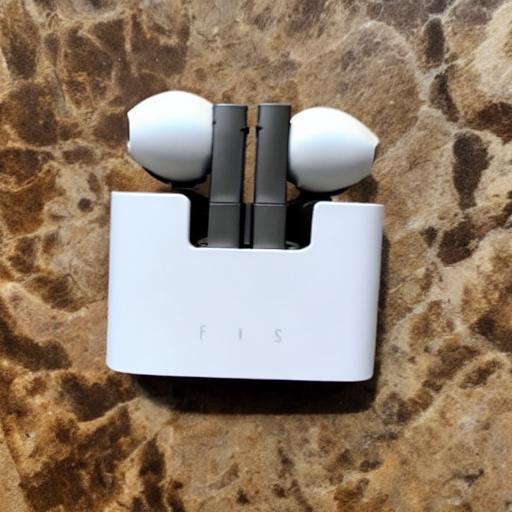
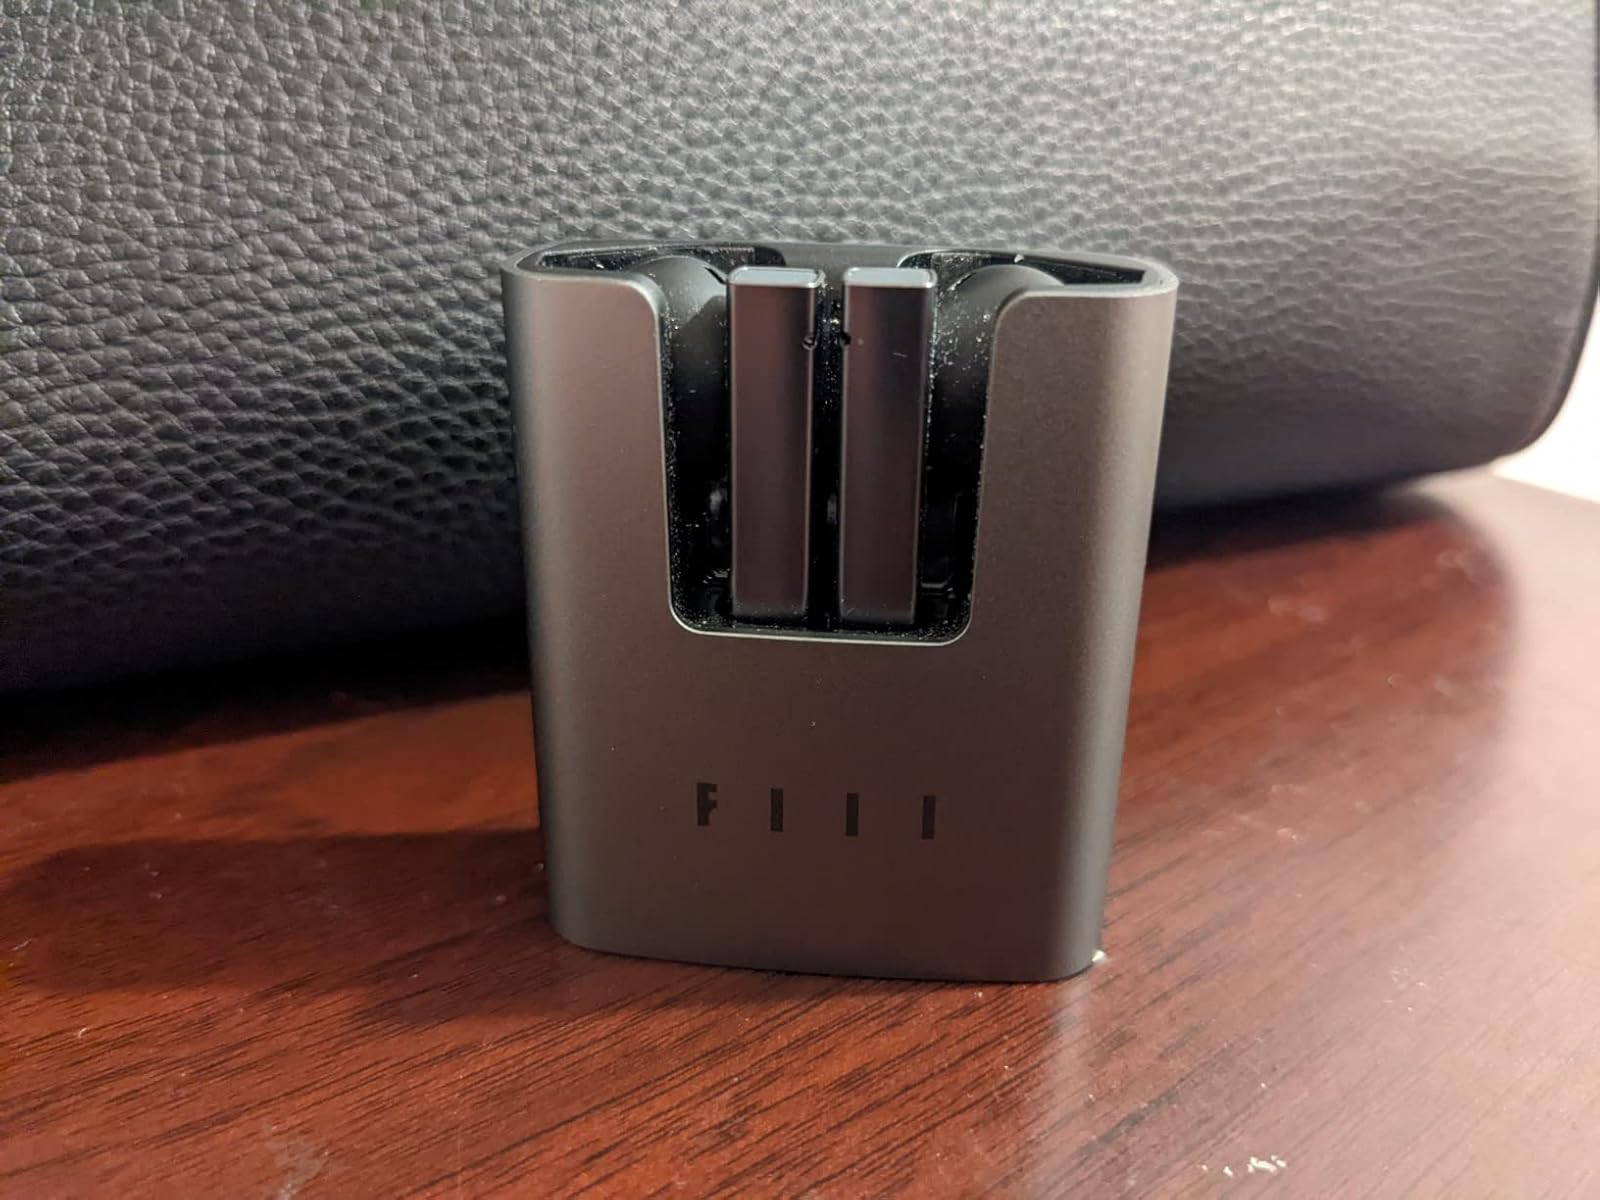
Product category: earbuds
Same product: no